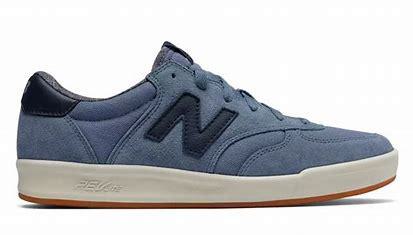
Brand: New
Model: Balance New Balance 300 Series